Boris Pustyntsev

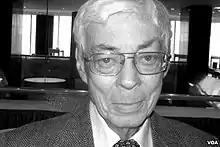

Boris Pavlovich Pustyntsev (2 June 1935, Vladivostok – 4 March 2014, Saint Petersburg) was a Russian human rights activist. He was best known as chairman of the charitable organisation St. Petersburg NGO. He was born in Vladivostok, Primorsky Krai, Soviet Union.